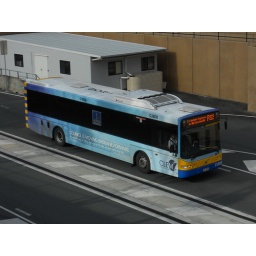
Volvo B7RLE 1808 advertising the Clem7 road tunnel under the Brisbane River at the North busway's bus layover.